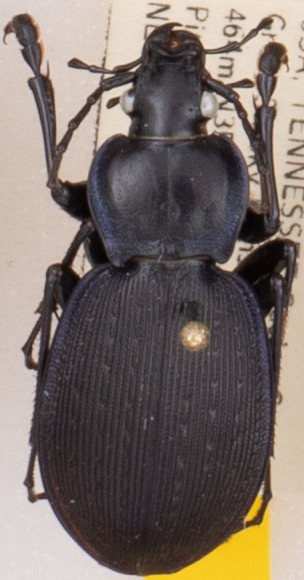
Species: Carabus goryi
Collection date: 2022-05-24
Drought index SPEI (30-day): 0.302
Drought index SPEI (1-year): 0.662
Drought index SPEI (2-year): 1.34